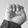
ASL letter: E